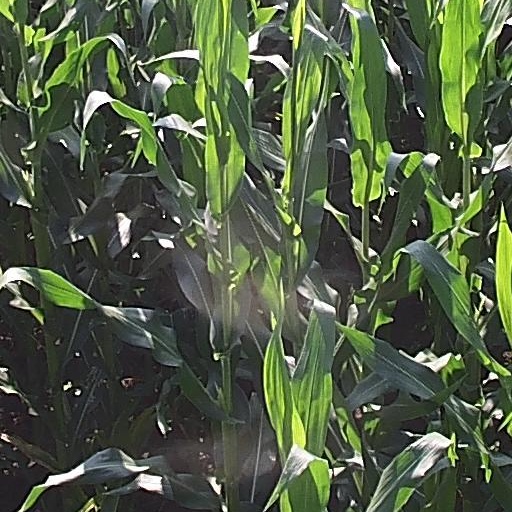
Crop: maize; corn